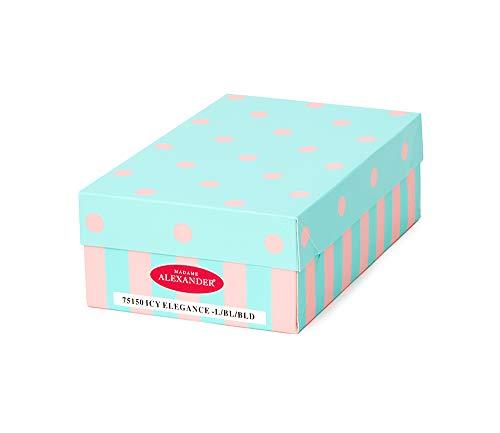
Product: Madame Alexander 8" ICY Elegance Light Skin Tone Blue Eyes/Blonde Hair
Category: Toys & Games | Dolls & Accessories | Dolls
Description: This doll is offered in light Skin tone with blue eyes and blonde hair.
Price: $129.95
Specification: ProductDimensions:5.2x2.8x8.5inches|ItemWeight:0.96ounces|ShippingWeight:8.2ounces(Viewshippingratesandpolicies)|ASIN:B07QV3NV88|Itemmodelnumber:75150|Manufacturerrecommendedage:14yearsandup